The Universal Kinship

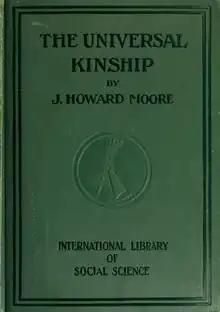
First edition cover

The Universal Kinship is a 1906 book by American zoologist and philosopher J. Howard Moore. In the book, Moore advocates for the doctrine of Universal Kinship, a secular sentiocentric philosophy, which mandates the ethical consideration and treatment of all sentient beings based on Darwinian principles of shared evolutionary kinship, and a universal application of the Golden Rule, a challenge to existing anthropocentric hierarchies and ethics. The book built on arguments Moore first made in "Better-World Philosophy", published in 1899, and was followed by "The New Ethics" in 1907. "The Universal Kinship" was endorsed by a number of contemporary figures including Henry S. Salt, Mark Twain and Jack London, Eugene V. Debs and Mona Caird.